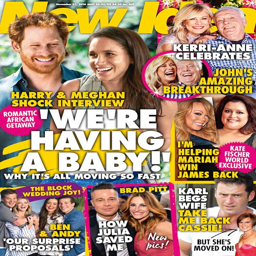
get the scoop : read all about transformation in magazine